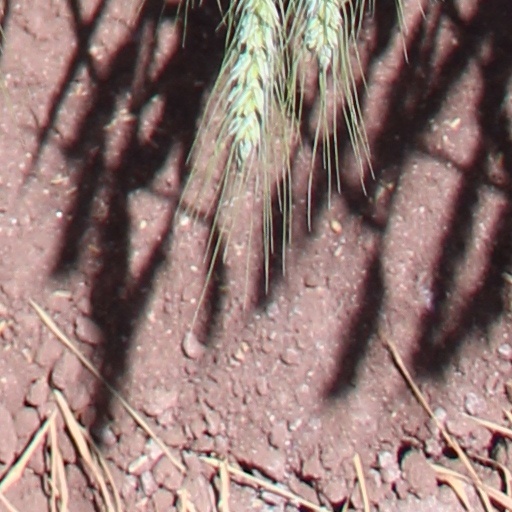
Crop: wheat